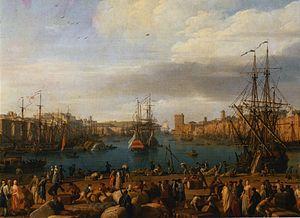
Marseille est la troisième ville de France à la fin de l'Ancien Régime. Sa bourgeoisie y bénéficie de privilèges importants.
À partir de 1720, le XVIIIᵉ siècle est celui du développement du commerce colonial en France, qui enrichit les grands négociants, dont la fortune globale passe de 18 à 120 millions de livres en 70 ans. Ils sont une centaine à Saint-Malo, La Rochelle, mais surtout près de 450 à Nantes comme à Bordeaux, avec plus de dix millionnaires à Nantes, à une époque où un immeuble parisien ne vaut que 50 000 livres. Ce commerce colonial est au cœur de la rivalité économique franco-anglaise au XVIIᵉ siècle.
Le port d'Orléans est un port fluvial ligérien français situé dans la ville d'Orléans dont l'existence est attestée avant la conquête de la Gaule par Jules César.
La marine est un genre d'art figuratif, qui dépeint ou tire sa principale source d'inspiration de la mer. Ces peintures forment un type particulièrement important entre les XVIIᵉ et XIXᵉ siècles. Par extension, le terme recouvre souvent les représentations artistiques de navigation sur rivières ou estuaires, les scènes de plage et de tous les arts montrant des bateaux, même dessinés ou peints depuis la terre ferme.
Un port est une infrastructure construite par l'homme, située sur le littoral maritime, sur les berges d'un lac ou sur un cours d'eau, et destinée à accueillir des bateaux et navires. D'autre part il existe des ports à sec installés en sus ou non d'un port maritime ou fluvial comme stationnement portuaire relié à une infrastructure à terre permettant un stockage de petites unités, comme des voiliers, ainsi que des transferts vers des réseaux ferroviaires et routiers.